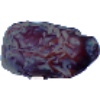
Label: Dates 1